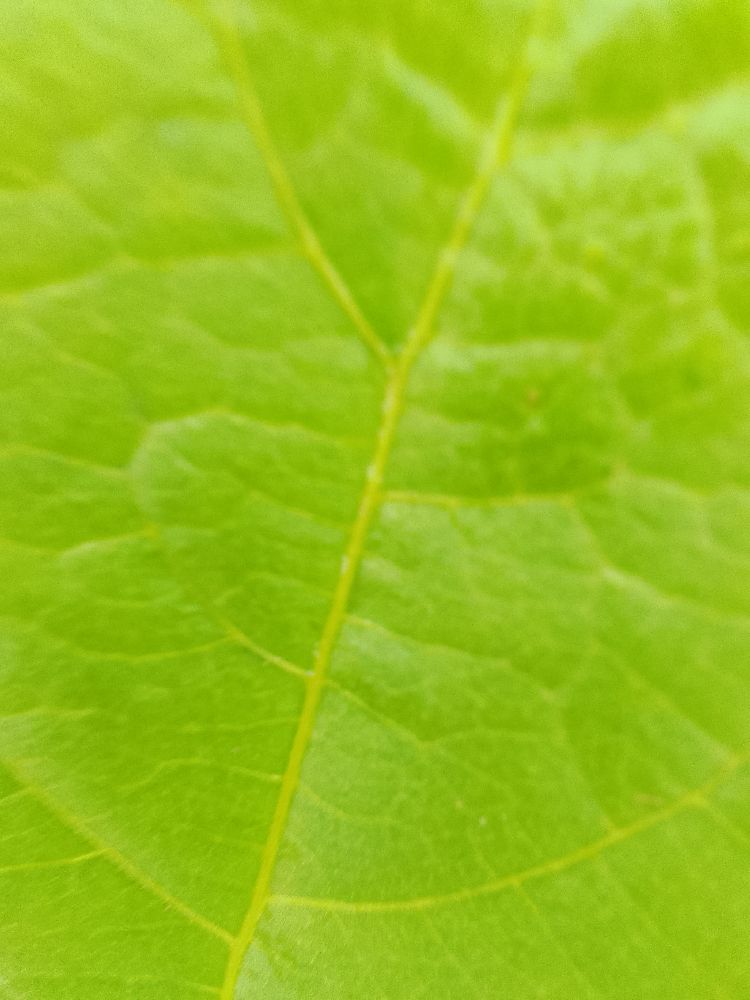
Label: healthy